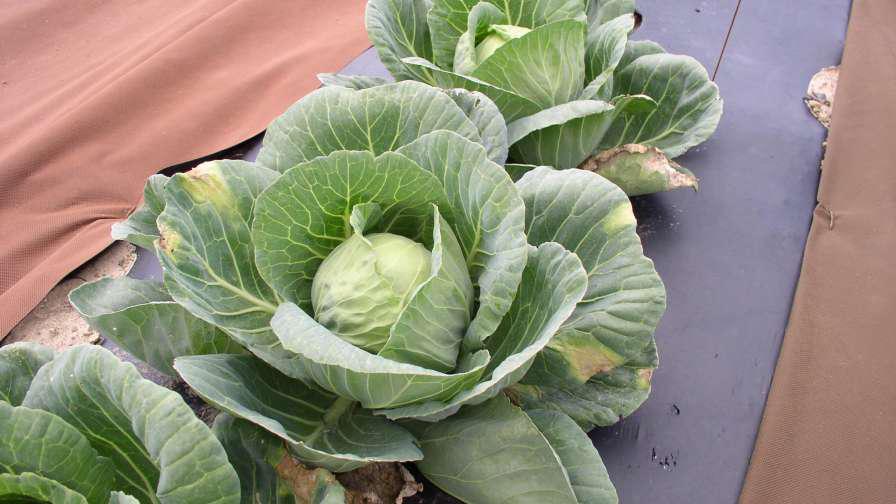
Plant: Cabbage
Disease: cabbage black rot